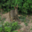
Label: rabbit